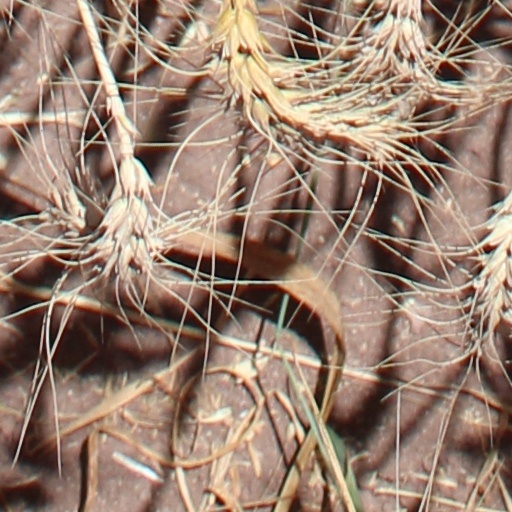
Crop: wheat